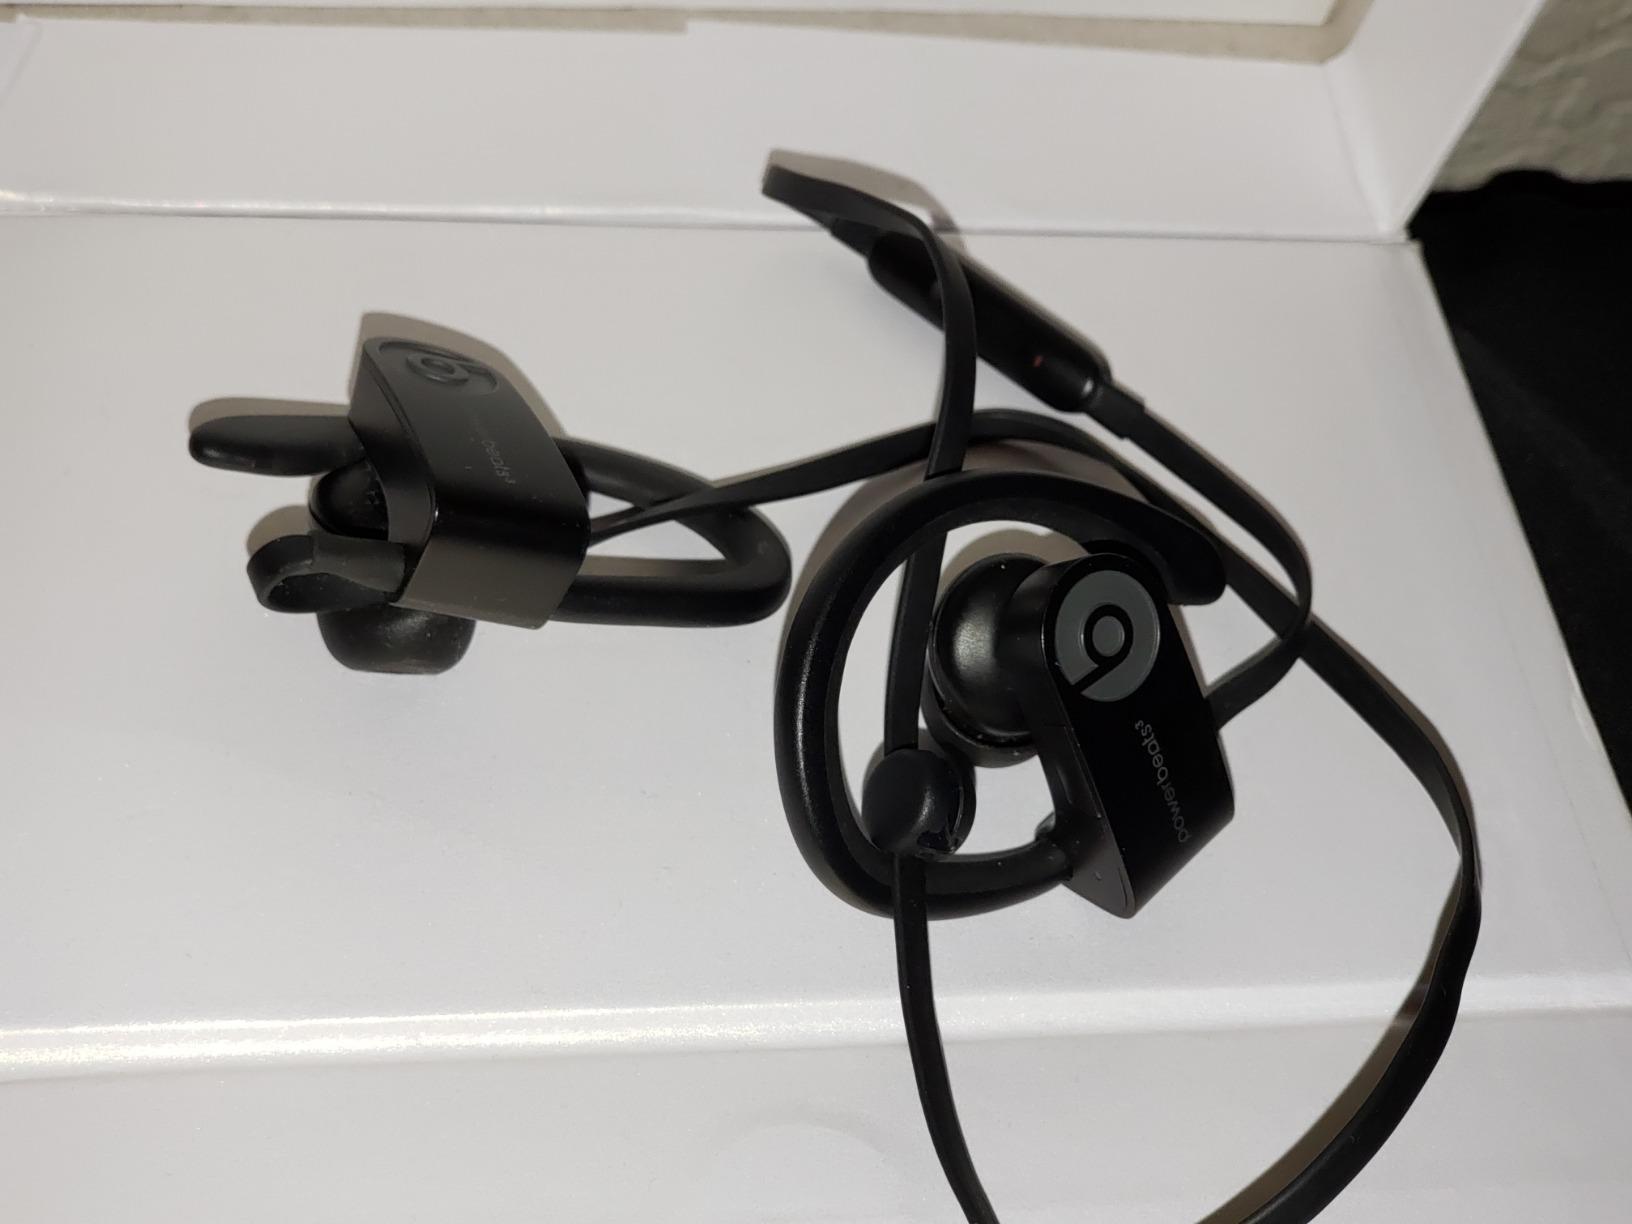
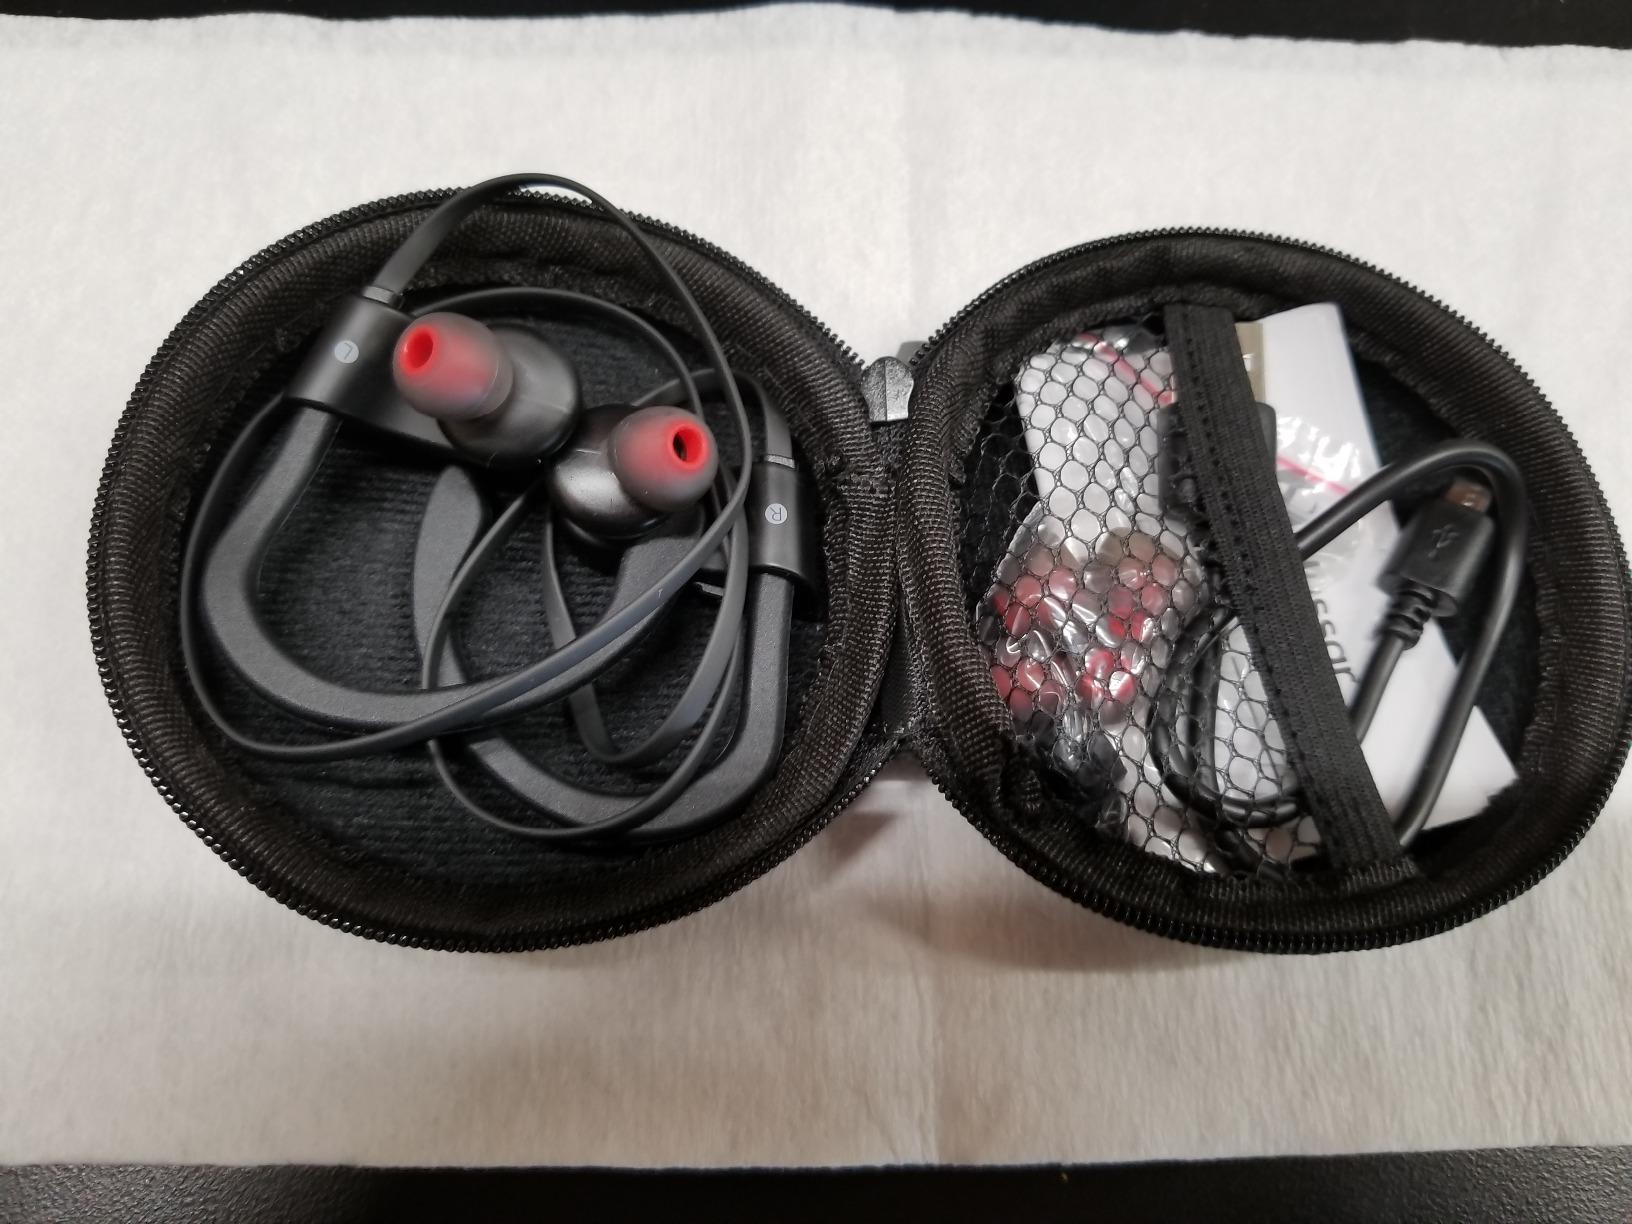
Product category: headphones
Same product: no